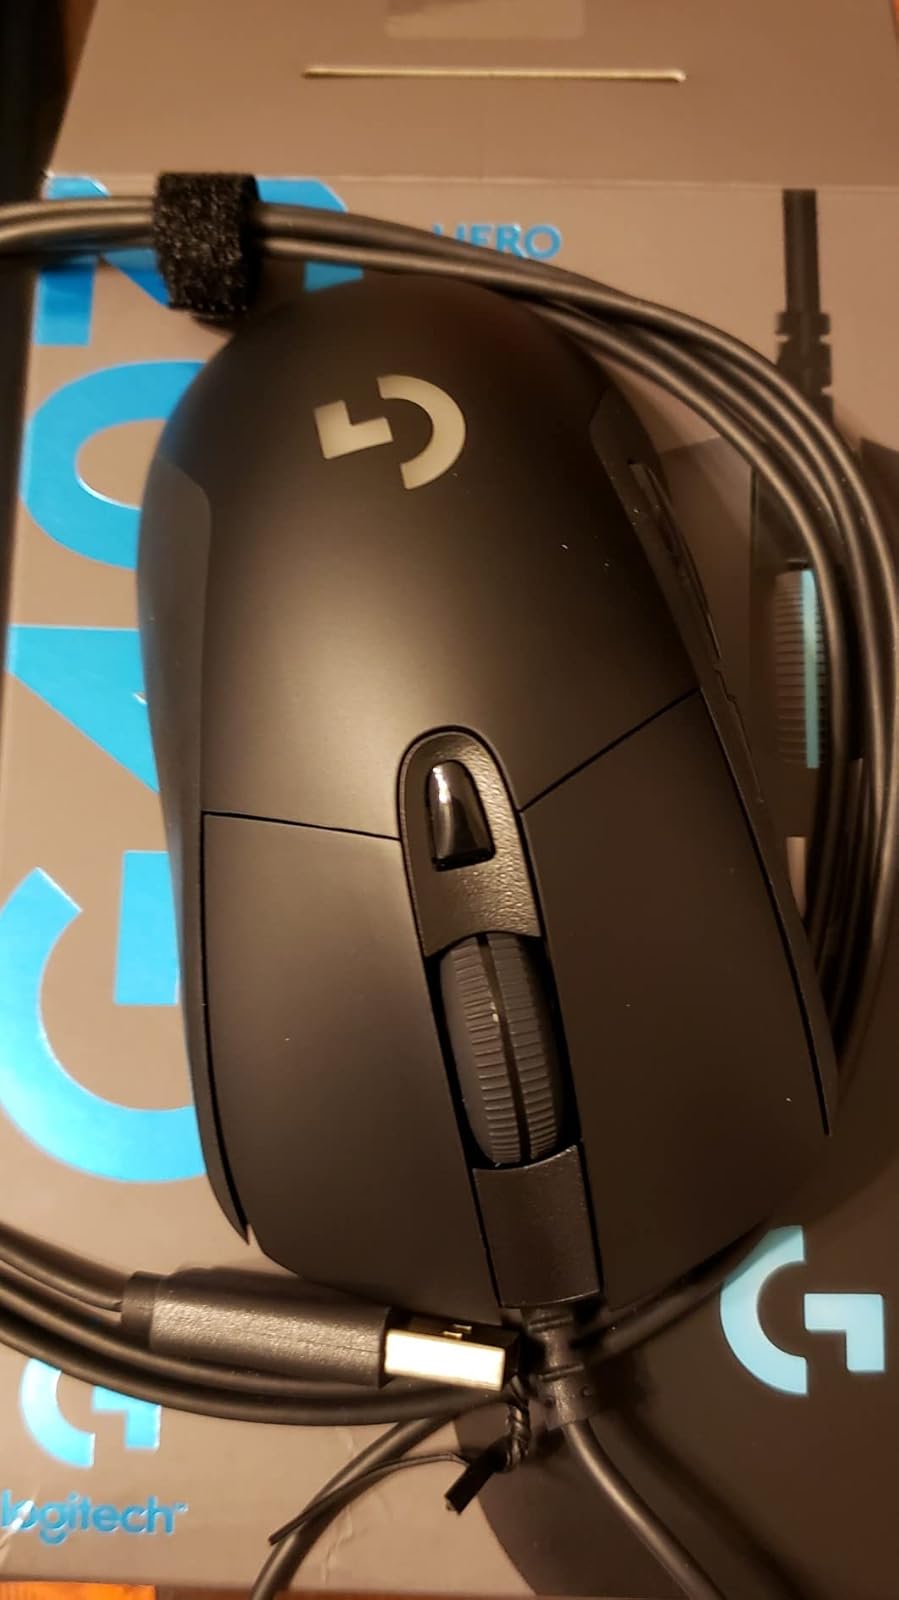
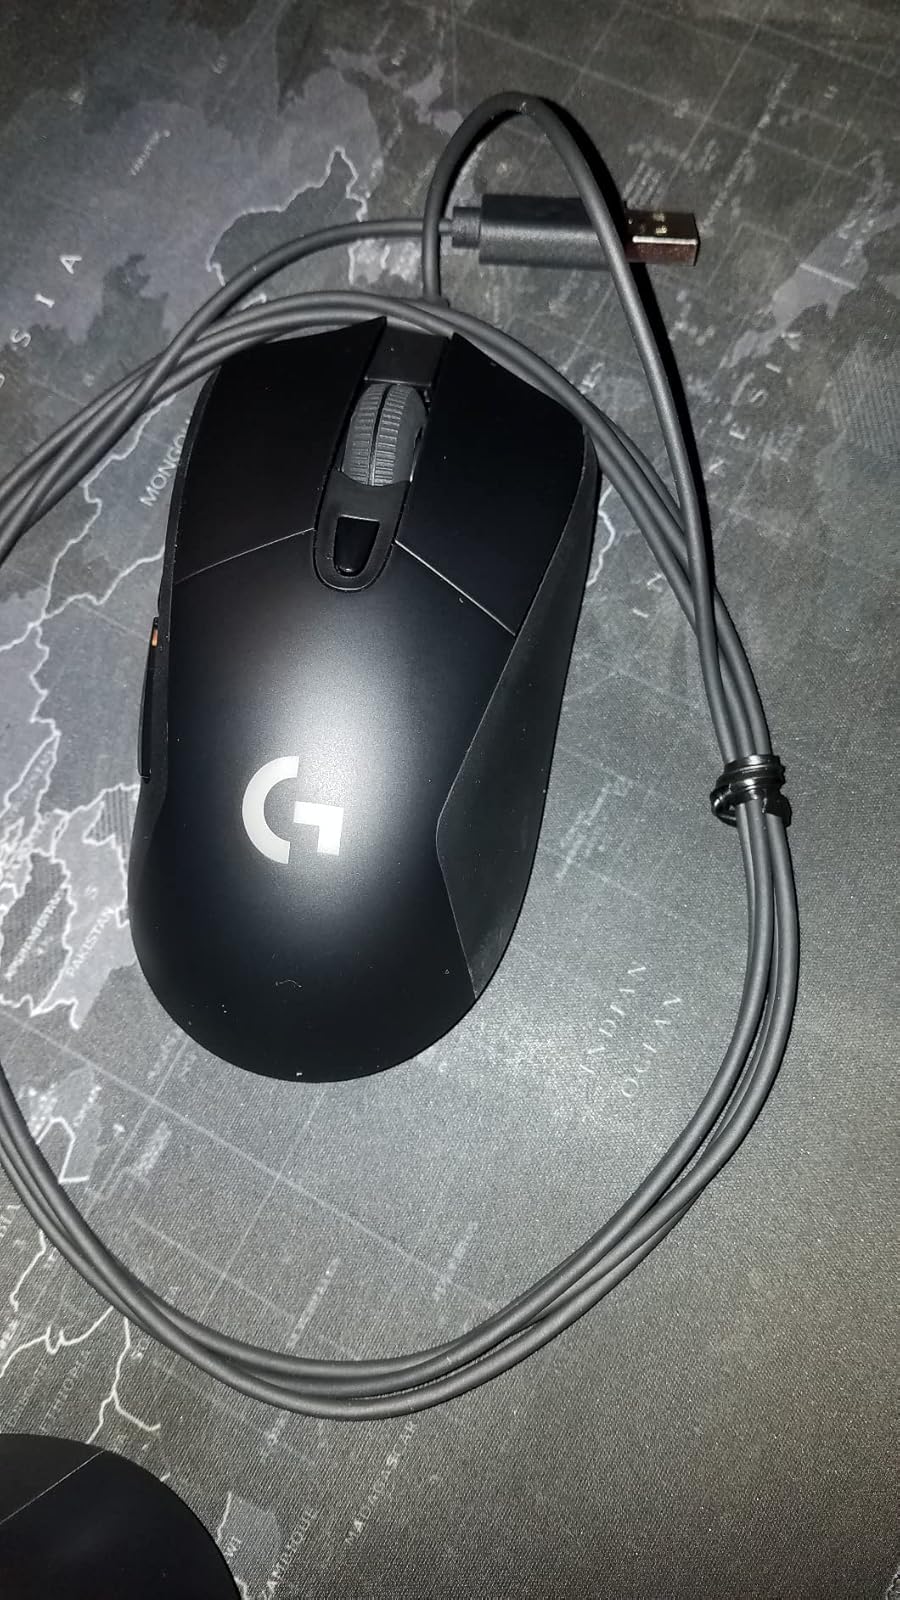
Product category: mouse
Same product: yes